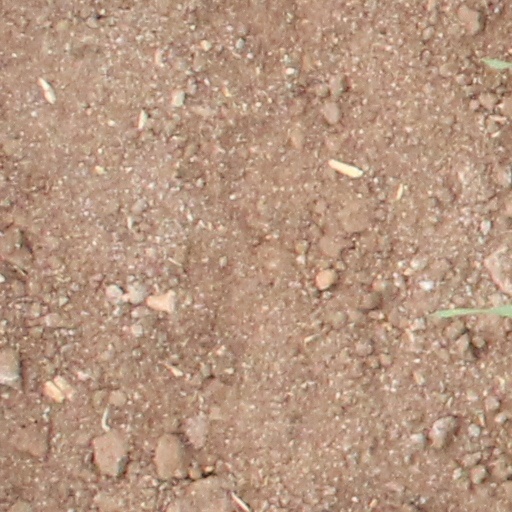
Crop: wheat